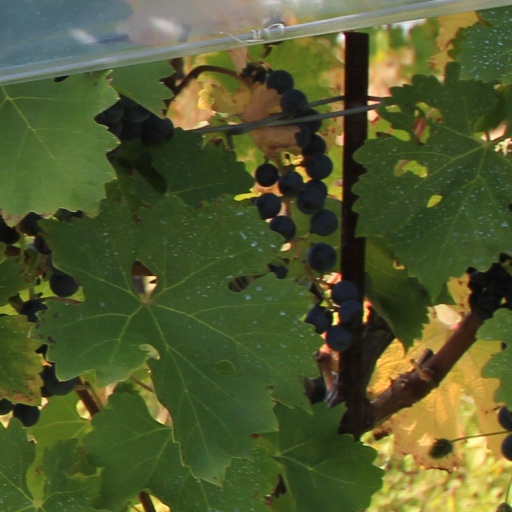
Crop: grape